Musical instrument

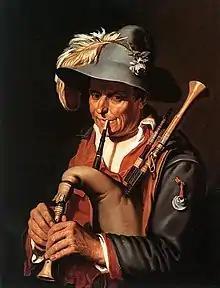
"Bagpiper," by Abraham Bloemaert

A musical instrument is a device created or adapted to make musical sounds. In principle, any object that produces sound can be considered a musical instrument—it is through purpose that the object becomes a musical instrument. A person who plays a musical instrument is known as an "instrumentalist".